NEAR Shoemaker

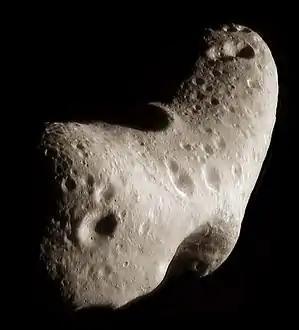
Near-Earth asteroid Eros as seen from the "NEAR" spacecraft.

The mission's primary goal was to study the near-Earth asteroid 433 Eros from orbit for approximately one year. Eros is an S-type asteroid approximately 13 × 13 × 33 km in size, the second largest near-Earth asteroid. Initially, the orbit was circular with a radius of 200 km. The orbit radius was brought down in stages to a 50 × 50 km orbit on April 30, 2000, and decreased to 35 × 35 km on July 14, 2000. The orbit was raised over succeeding months to a 200 × 200 km orbit and then slowly decreased and altered to a 35 × 35 km retrograde orbit on December 13, 2000. The mission ended with a touchdown in Eros's "saddle" region on February 12, 2001.